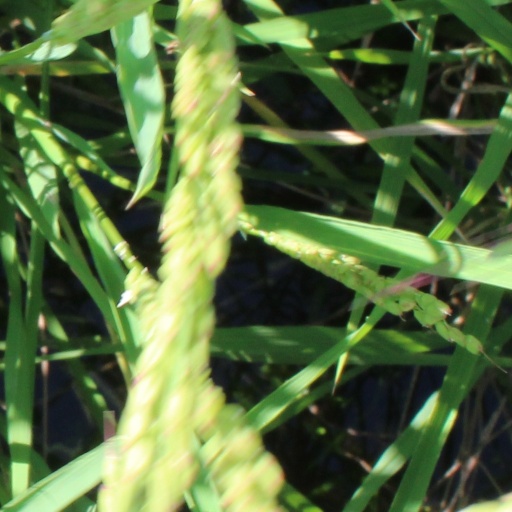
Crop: rice